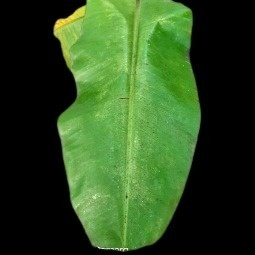
Label: Calcium